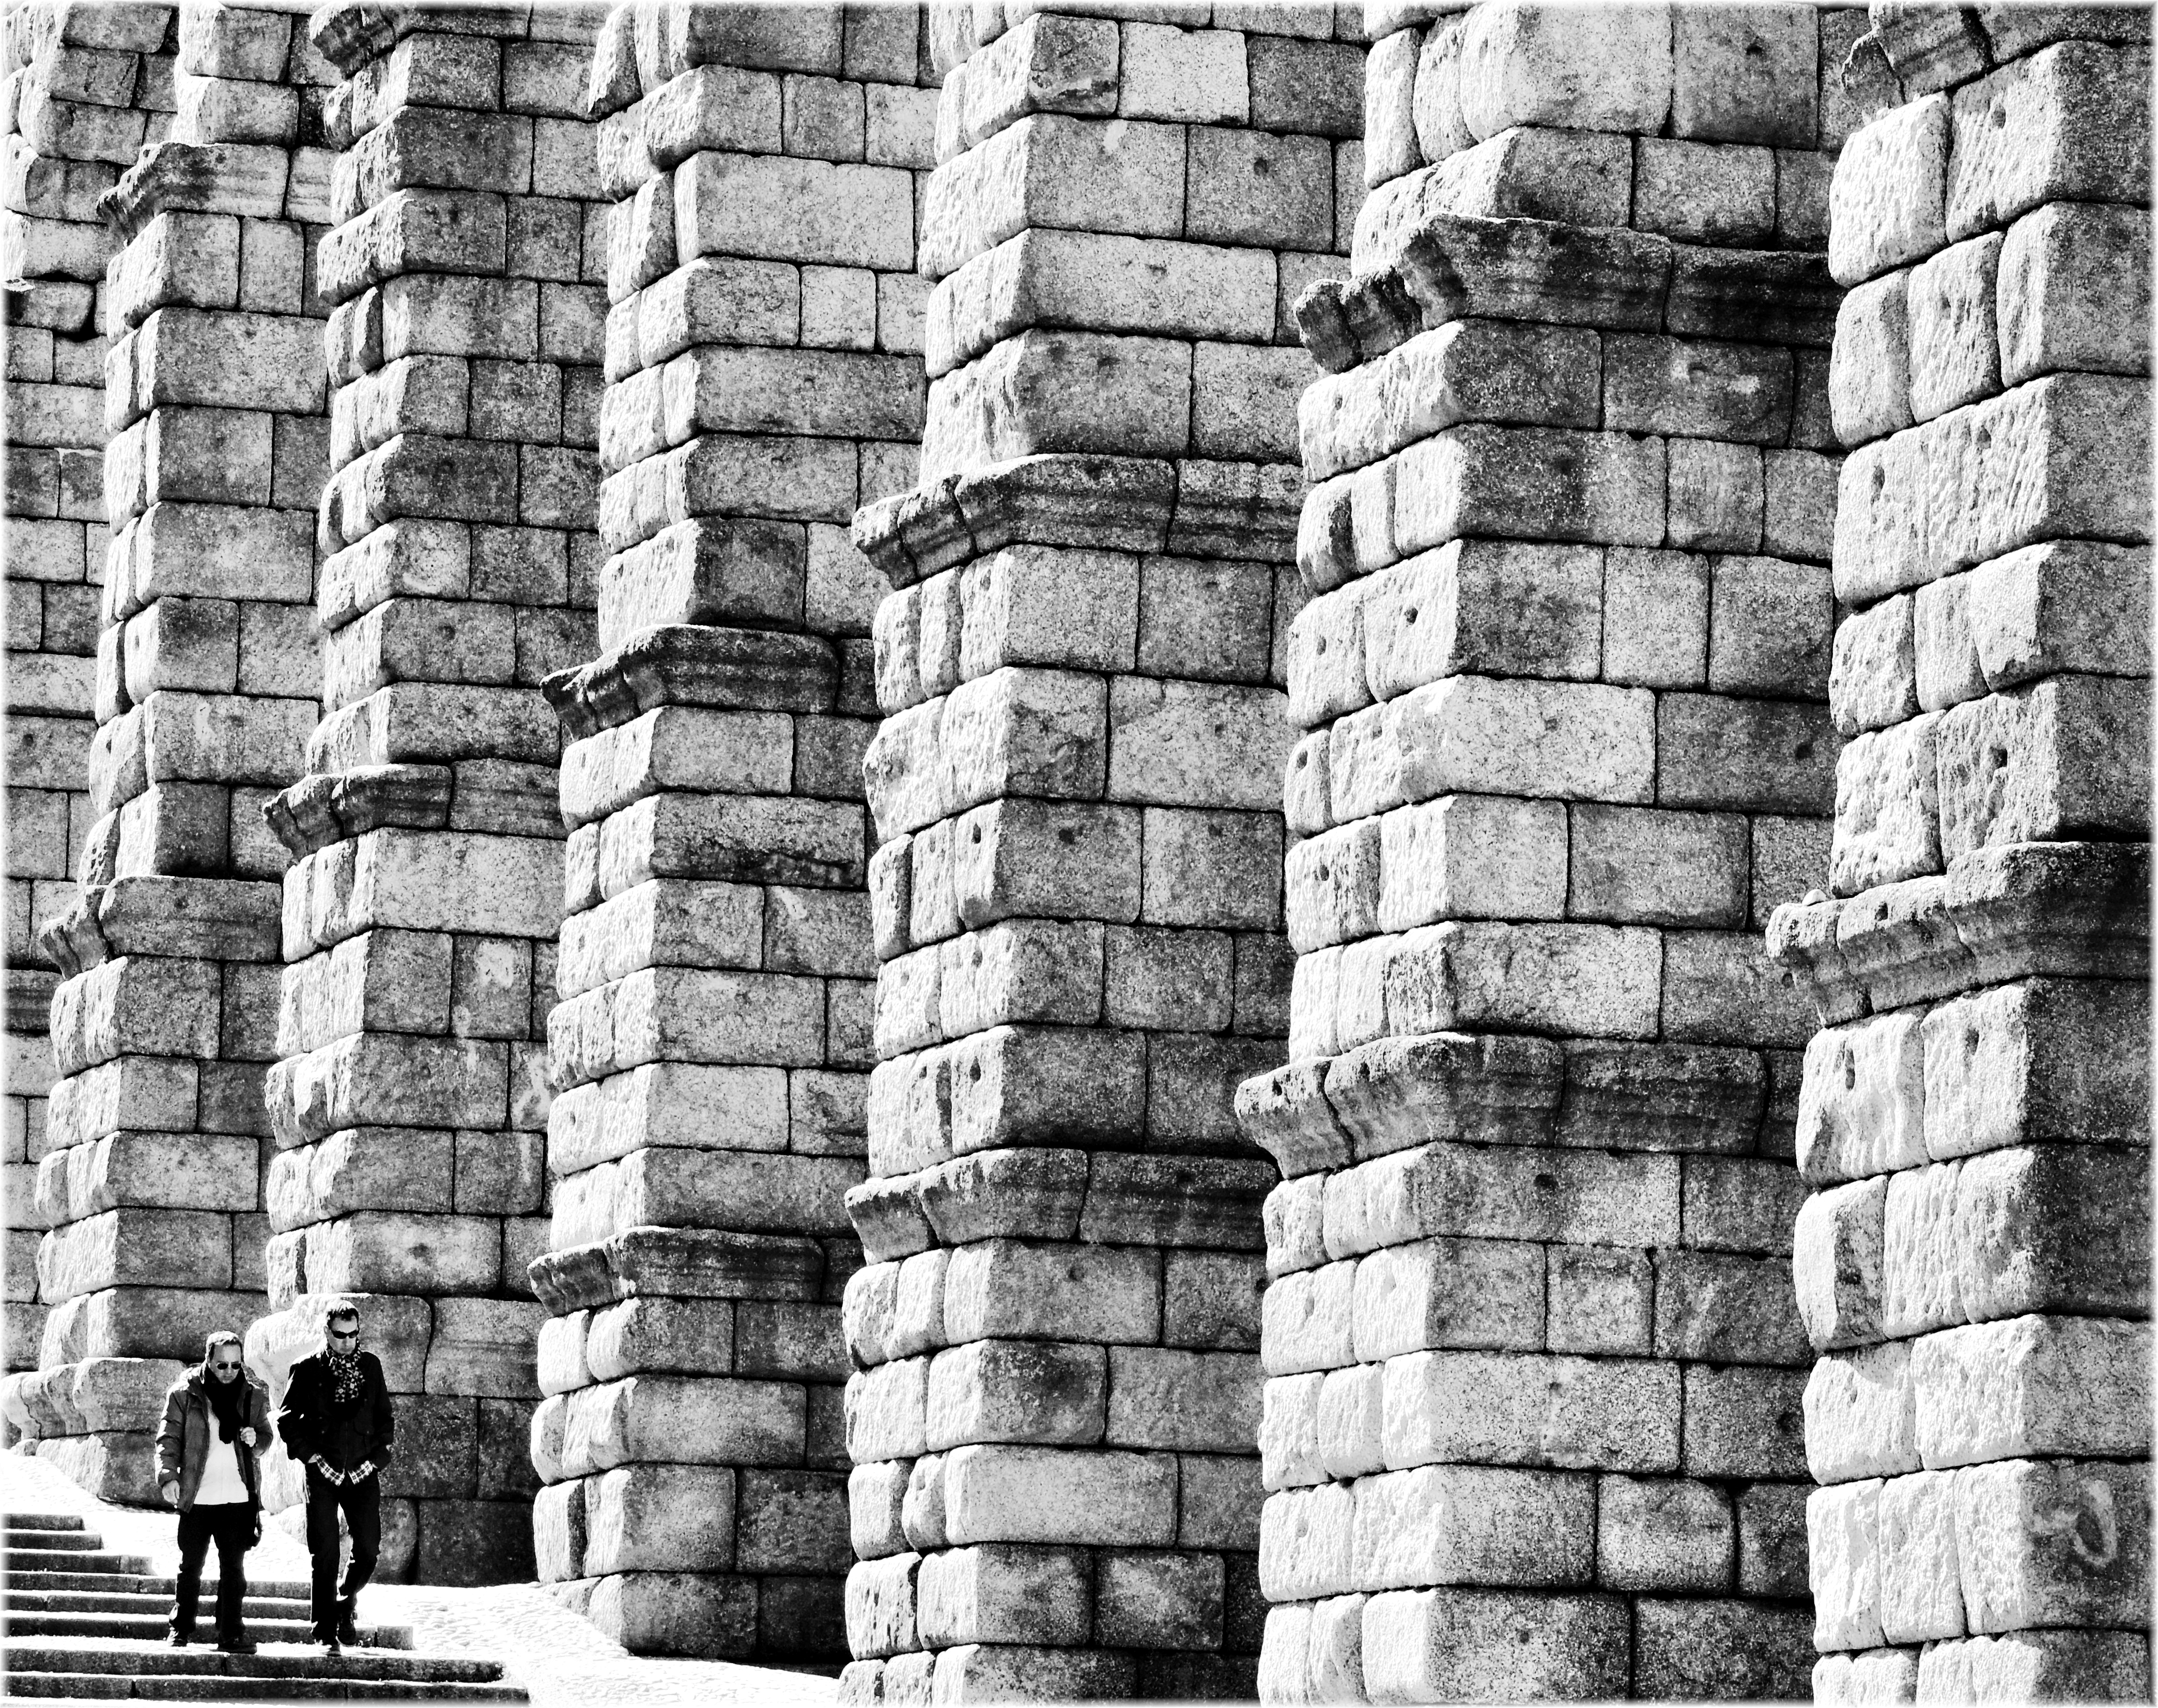
black and white, structure, wood, city, wall, europe, line, column, facade, stone wall, monochrome, brick, material, bw, spain, espagne, arquitectura, europa, romano, ciudad, blancoynegro, castillayleon, segovia, espanha, acueducto, acueductodesegovia, brickwork, cidade, bn, monocromo, castillaleon, arquitecture, urbe, virado, esppa a, monochrome photography, ancient history